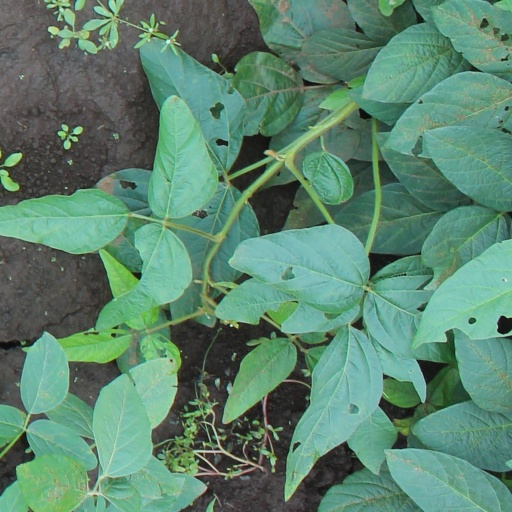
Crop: soybean